Uranium

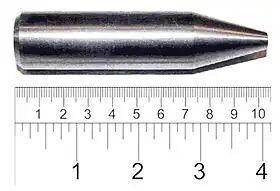
Shiny metallic cylinder with a sharpened tip. The overall length is 9 cm and diameter about 2 cm.

The major application of uranium in the military sector is in high-density penetrating projectiles. This ammunition consists of depleted uranium (DU) alloyed with 1–2% other elements, such as titanium or molybdenum. At high impact speed, the density, hardness, and pyrophoricity of the projectile enable the destruction of heavily armored targets. Tank armor and other removable vehicle armor can also be hardened with depleted uranium plates. The use of depleted uranium became politically and environmentally contentious after the use of such munitions by the US, UK and other countries during wars in the Persian Gulf and the Balkans raised health questions concerning uranium compounds left in the soil (see Gulf War syndrome).